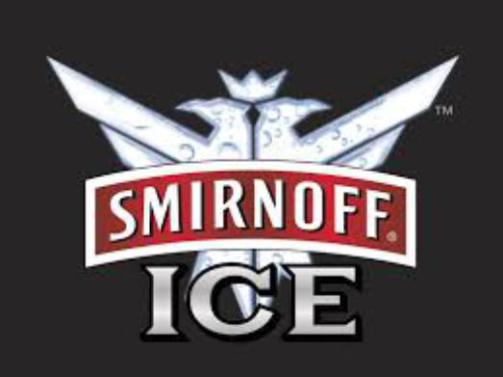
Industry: Food